Fortuna Düsseldorf

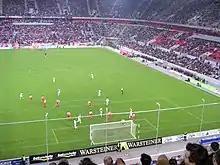
Esprit arena in Düsseldorf. View from the Warsteiner Tribüne. Match: Fortuna Düsseldorf vs. FC St. Pauli.

Since its relegation in 1987, Fortuna has bounced back and forth between leagues, spending five more seasons in the Bundesliga in 1989–92 (after winning the 1988–89 2nd Bundesliga championship) and 1995–97 and slipping as low as Oberliga Nordrhein (IV) in 2002–04. In 2001, the club escaped relegation to tier IV only because two other clubs were denied licenses to play in tier III for financial reasons. Fortuna had its own money problems at the time but have since managed to arrange its finances more or less back into order. Between 2001 and 2003, the club was sponsored by German punk rock band Die Toten Hosen.